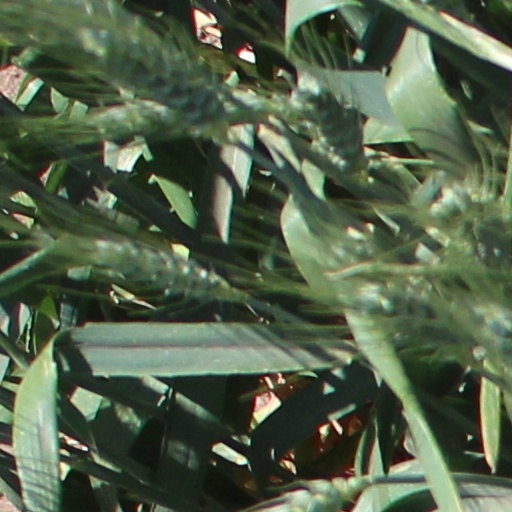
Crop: wheat